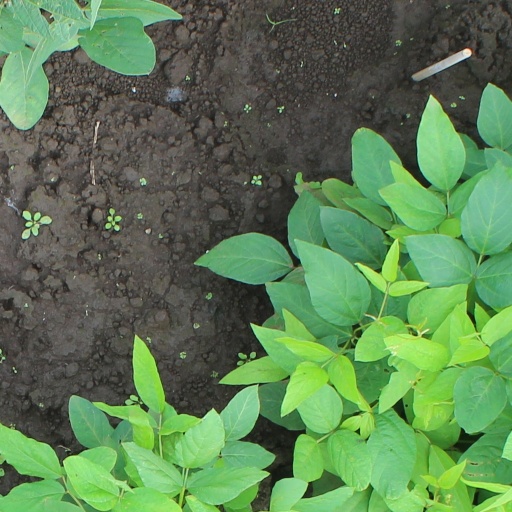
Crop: soybean